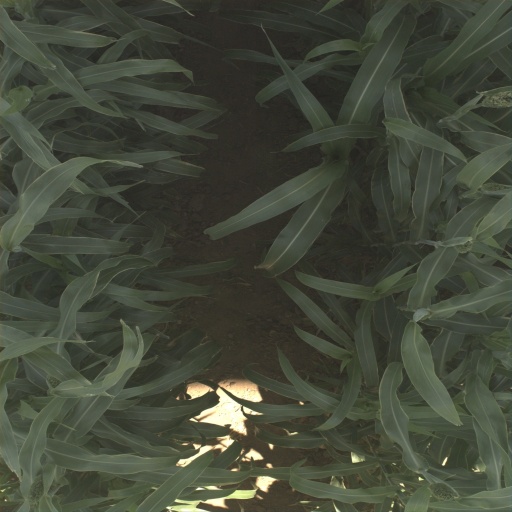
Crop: sorghum